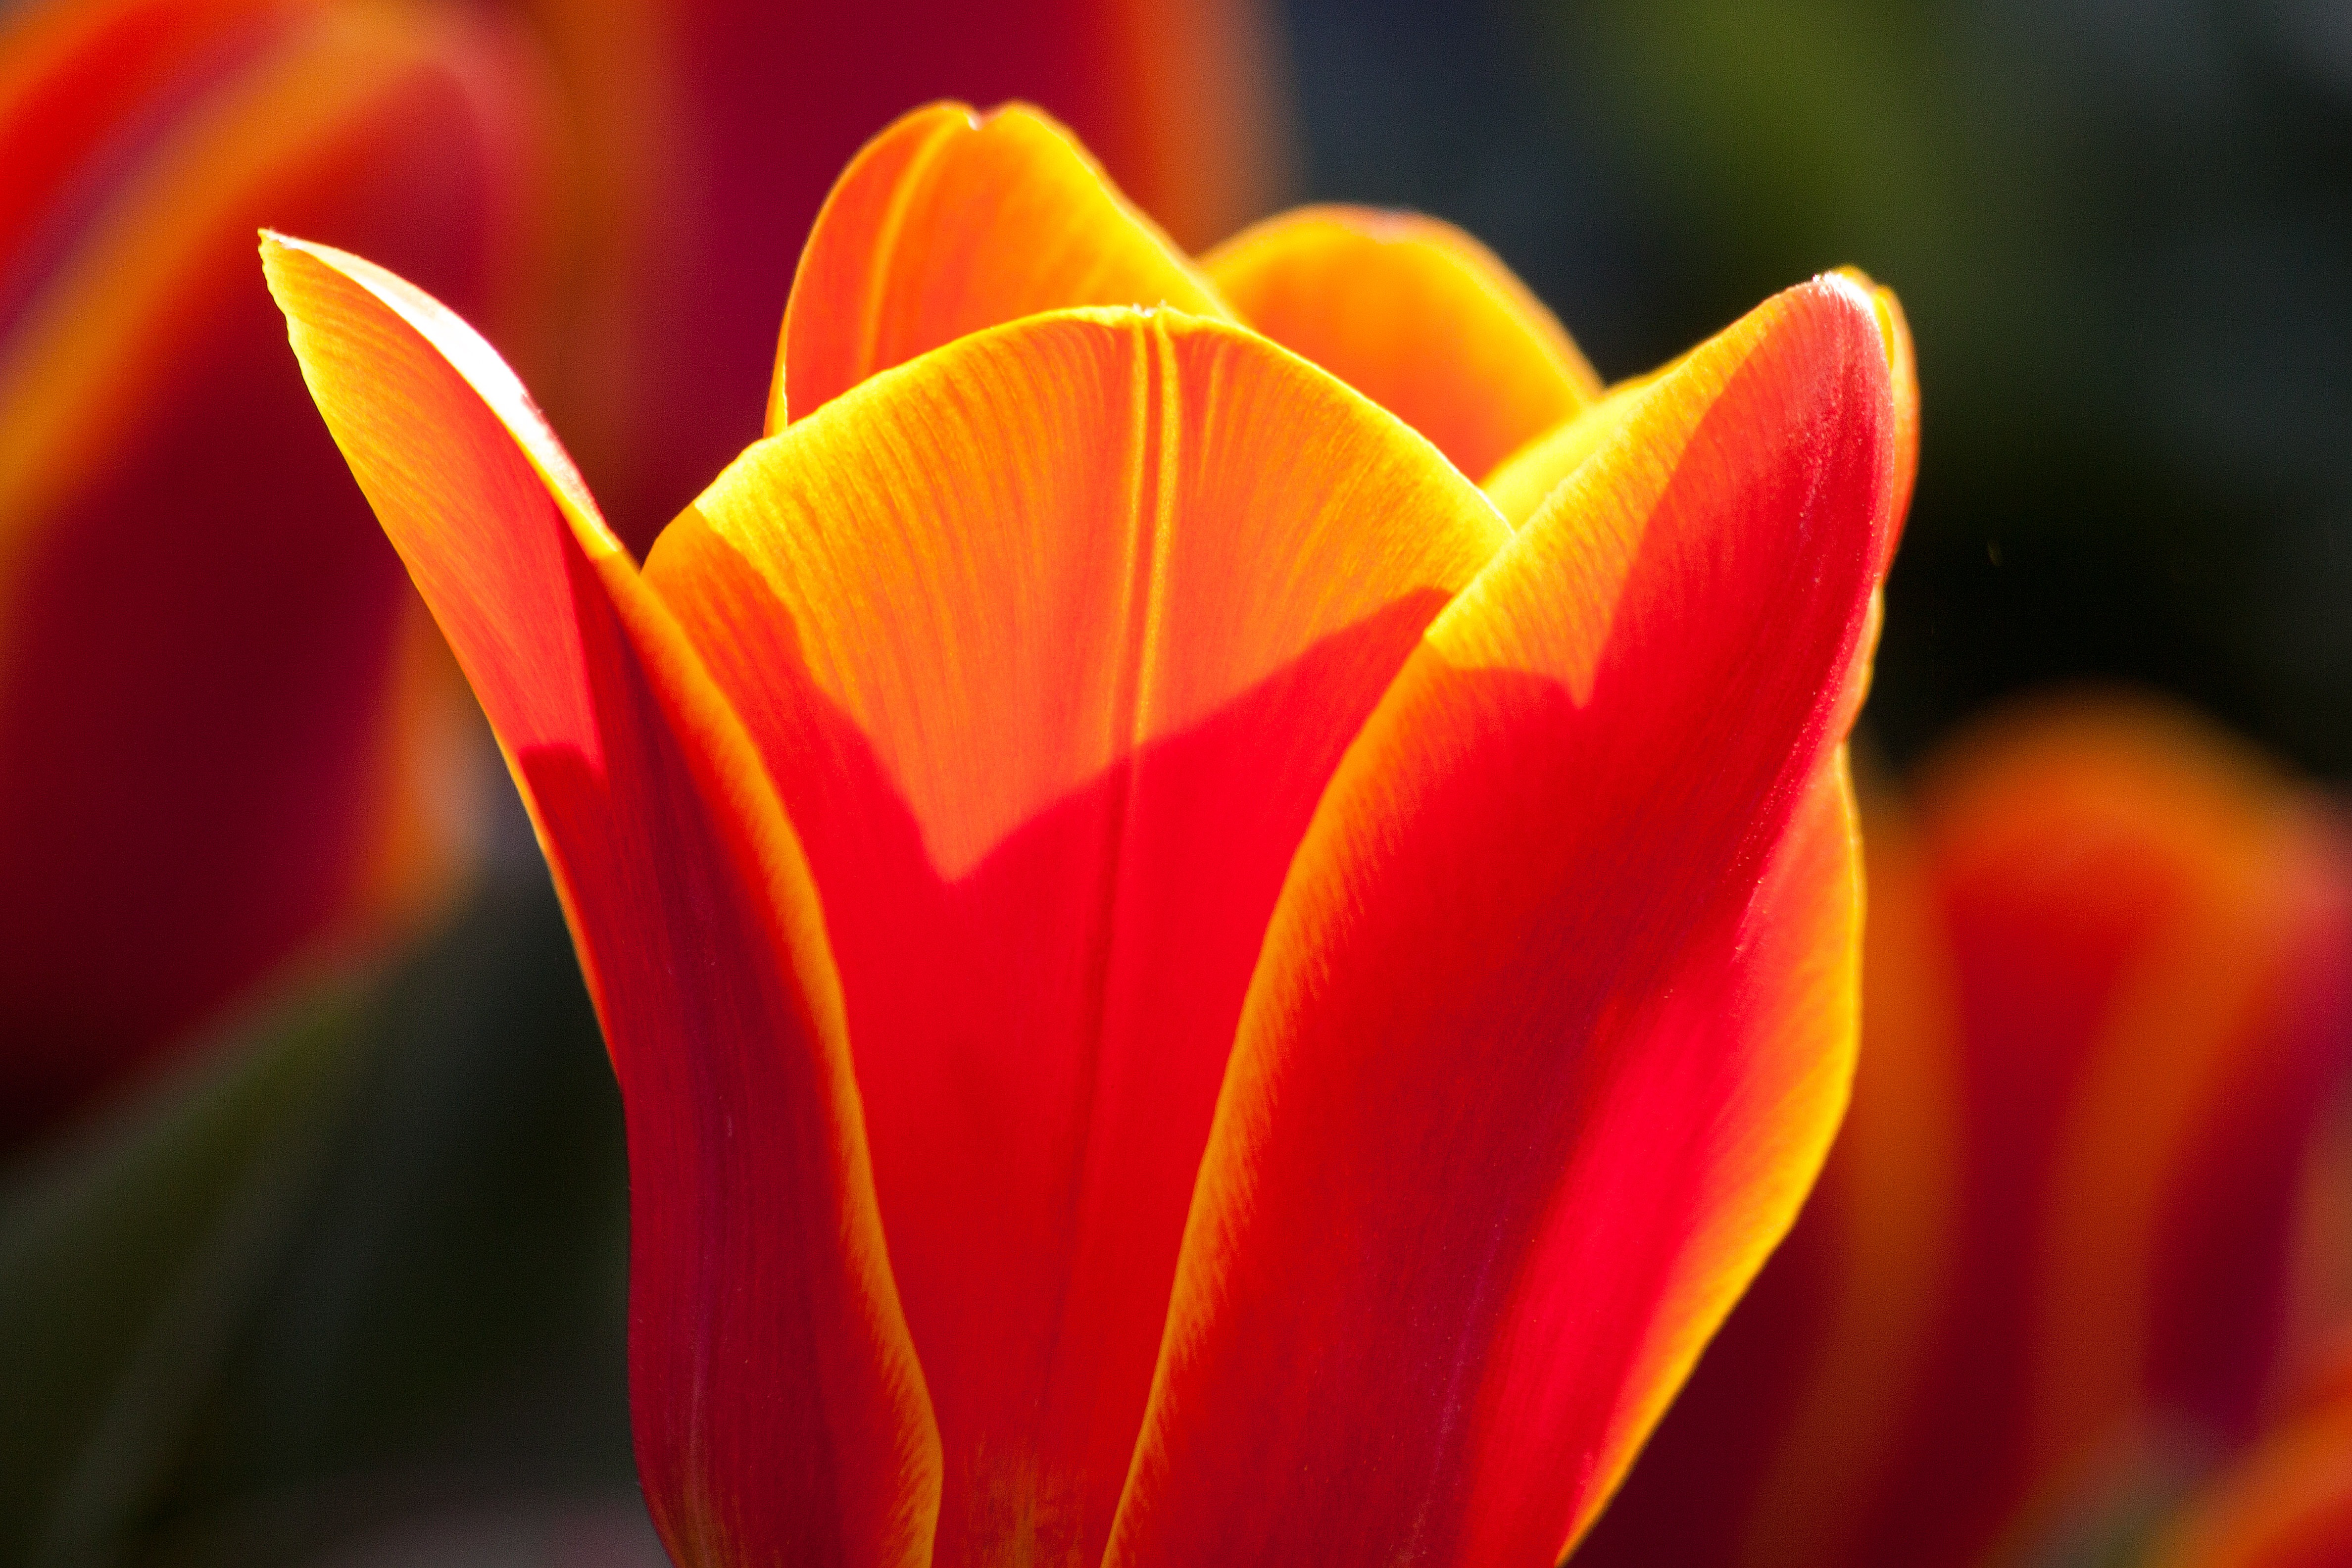
nature, blossom, plant, photography, flower, petal, bloom, tulip, spring, red, macro, yellow, close, flora, flowers, close up, tulips, lily, back light, macro photography, flowering plant, schnittblume, lenz, flower bracts, plant stem, land plant